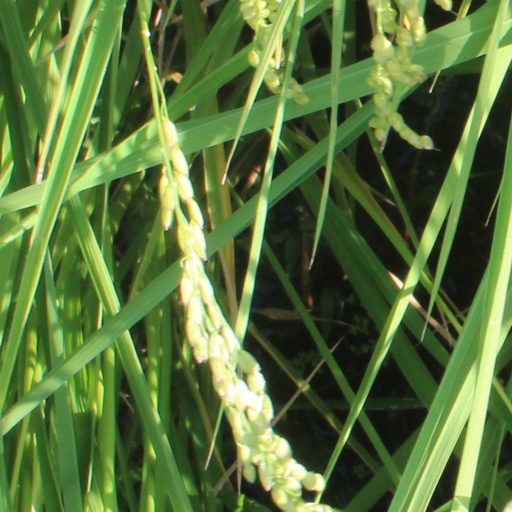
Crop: rice